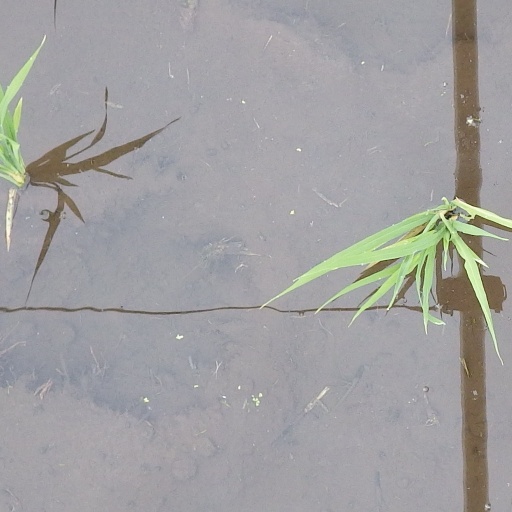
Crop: rice